Twitter Files

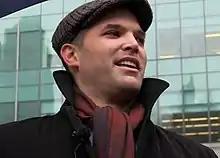
Journalist Matt Taibbi, who published the first installment of the documents

On December 2, 2022, Taibbi posted a lengthy Twitter thread reporting on the first installment of the Twitter Files, which he illustrated with images of some of the files. Taibbi's installment attracted thousands of retweets. Some documents described Twitter's internal deliberations regarding the decision to moderate content relating to the Hunter Biden laptop controversy, while others contained information on how Twitter treated tweets that were flagged for removal at the request of the 2020 Biden campaign team and the first Trump White House. He also shared communications between California Democrat Ro Khanna and then-Twitter head of legal Vijaya Gadde, in which Khanna warned about the free-speech implications and possible political backlash that would result from censorship.